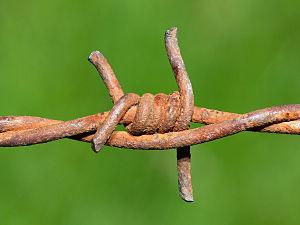
Vieux fil de fer barbelé rouillé Italiano: Filo spinato (arrugginito) Русский: Колючая проволока, покрытая ржавчиной
Le fil de fer barbelé, appelé aussi ronce artificielle ou barbelé, est une forme de fil de fer fabriqué de sorte à être piquant avec des pointes ou des angles parfois coupants disposés à intervalle régulier. Une personne ou un animal essayant de franchir ou de passer à travers du fil de fer barbelé aura de forts risques de se blesser.